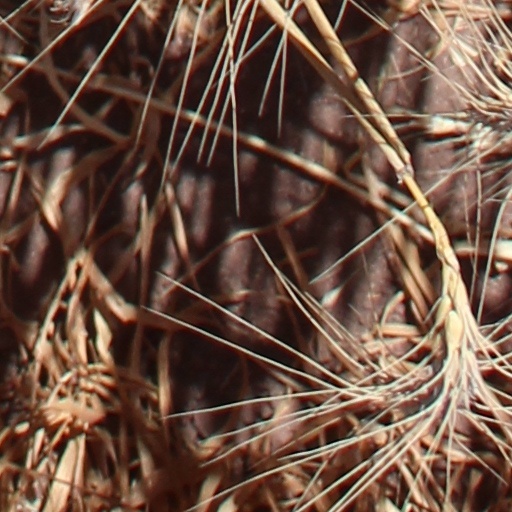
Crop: wheat